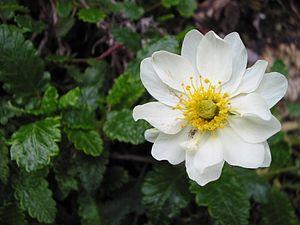
La liste des espèces protégées en Auvergne est une liste officielle définie par le gouvernement français, recensant les espèces végétales qui sont protégées sur le territoire de la région Auvergne, en complément de celles qui sont déjà protégées sur le territoire métropolitain. Elle a été publiée dans un arrêté du 30 mars 1990.
Le pic de Casamanya est une montagne d'Andorre culminant à 2 749 mètres d'altitude, située sur la crête qui sépare la paroisse d'Ordino de celle de Canillo.
Le Dryas récent, ou Dryas III, troisième et dernière étape du Dryas, est une période de 1 100 ans représentant l'ultime oscillation froide de la dernière période glaciaire et du Tardiglaciaire. Il est daté de 12 800 à 11 700 ans AP. Il suit une période plus chaude, dite interstade Bölling-Alleröd, et sa fin marque le début de l'Holocène.
La dryade à huit pétales est une plante dicotylédone de la famille des Rosaceae. Vivace, à racine pivotante, hermaphrodite, c'est un sous-arbrisseau nain et rampant se propageant facilement sur les substrats caillouteux de montagne ou plaine.